Westlake Village, California

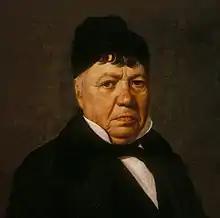
Westlake Village was part of Rancho El Conejo, owned by Don José de la Guerra y Noriega, founder of the prominent Guerra family of California.

About 3,000 years ago, the Chumash moved into the region and lived by hunting rabbits and other game, and gathering grains and acorns. Excavations, archaeological sites, and polychrome rock paintings in the area provide a glimpse into the social and economic complexity of the ancient Chumash world.